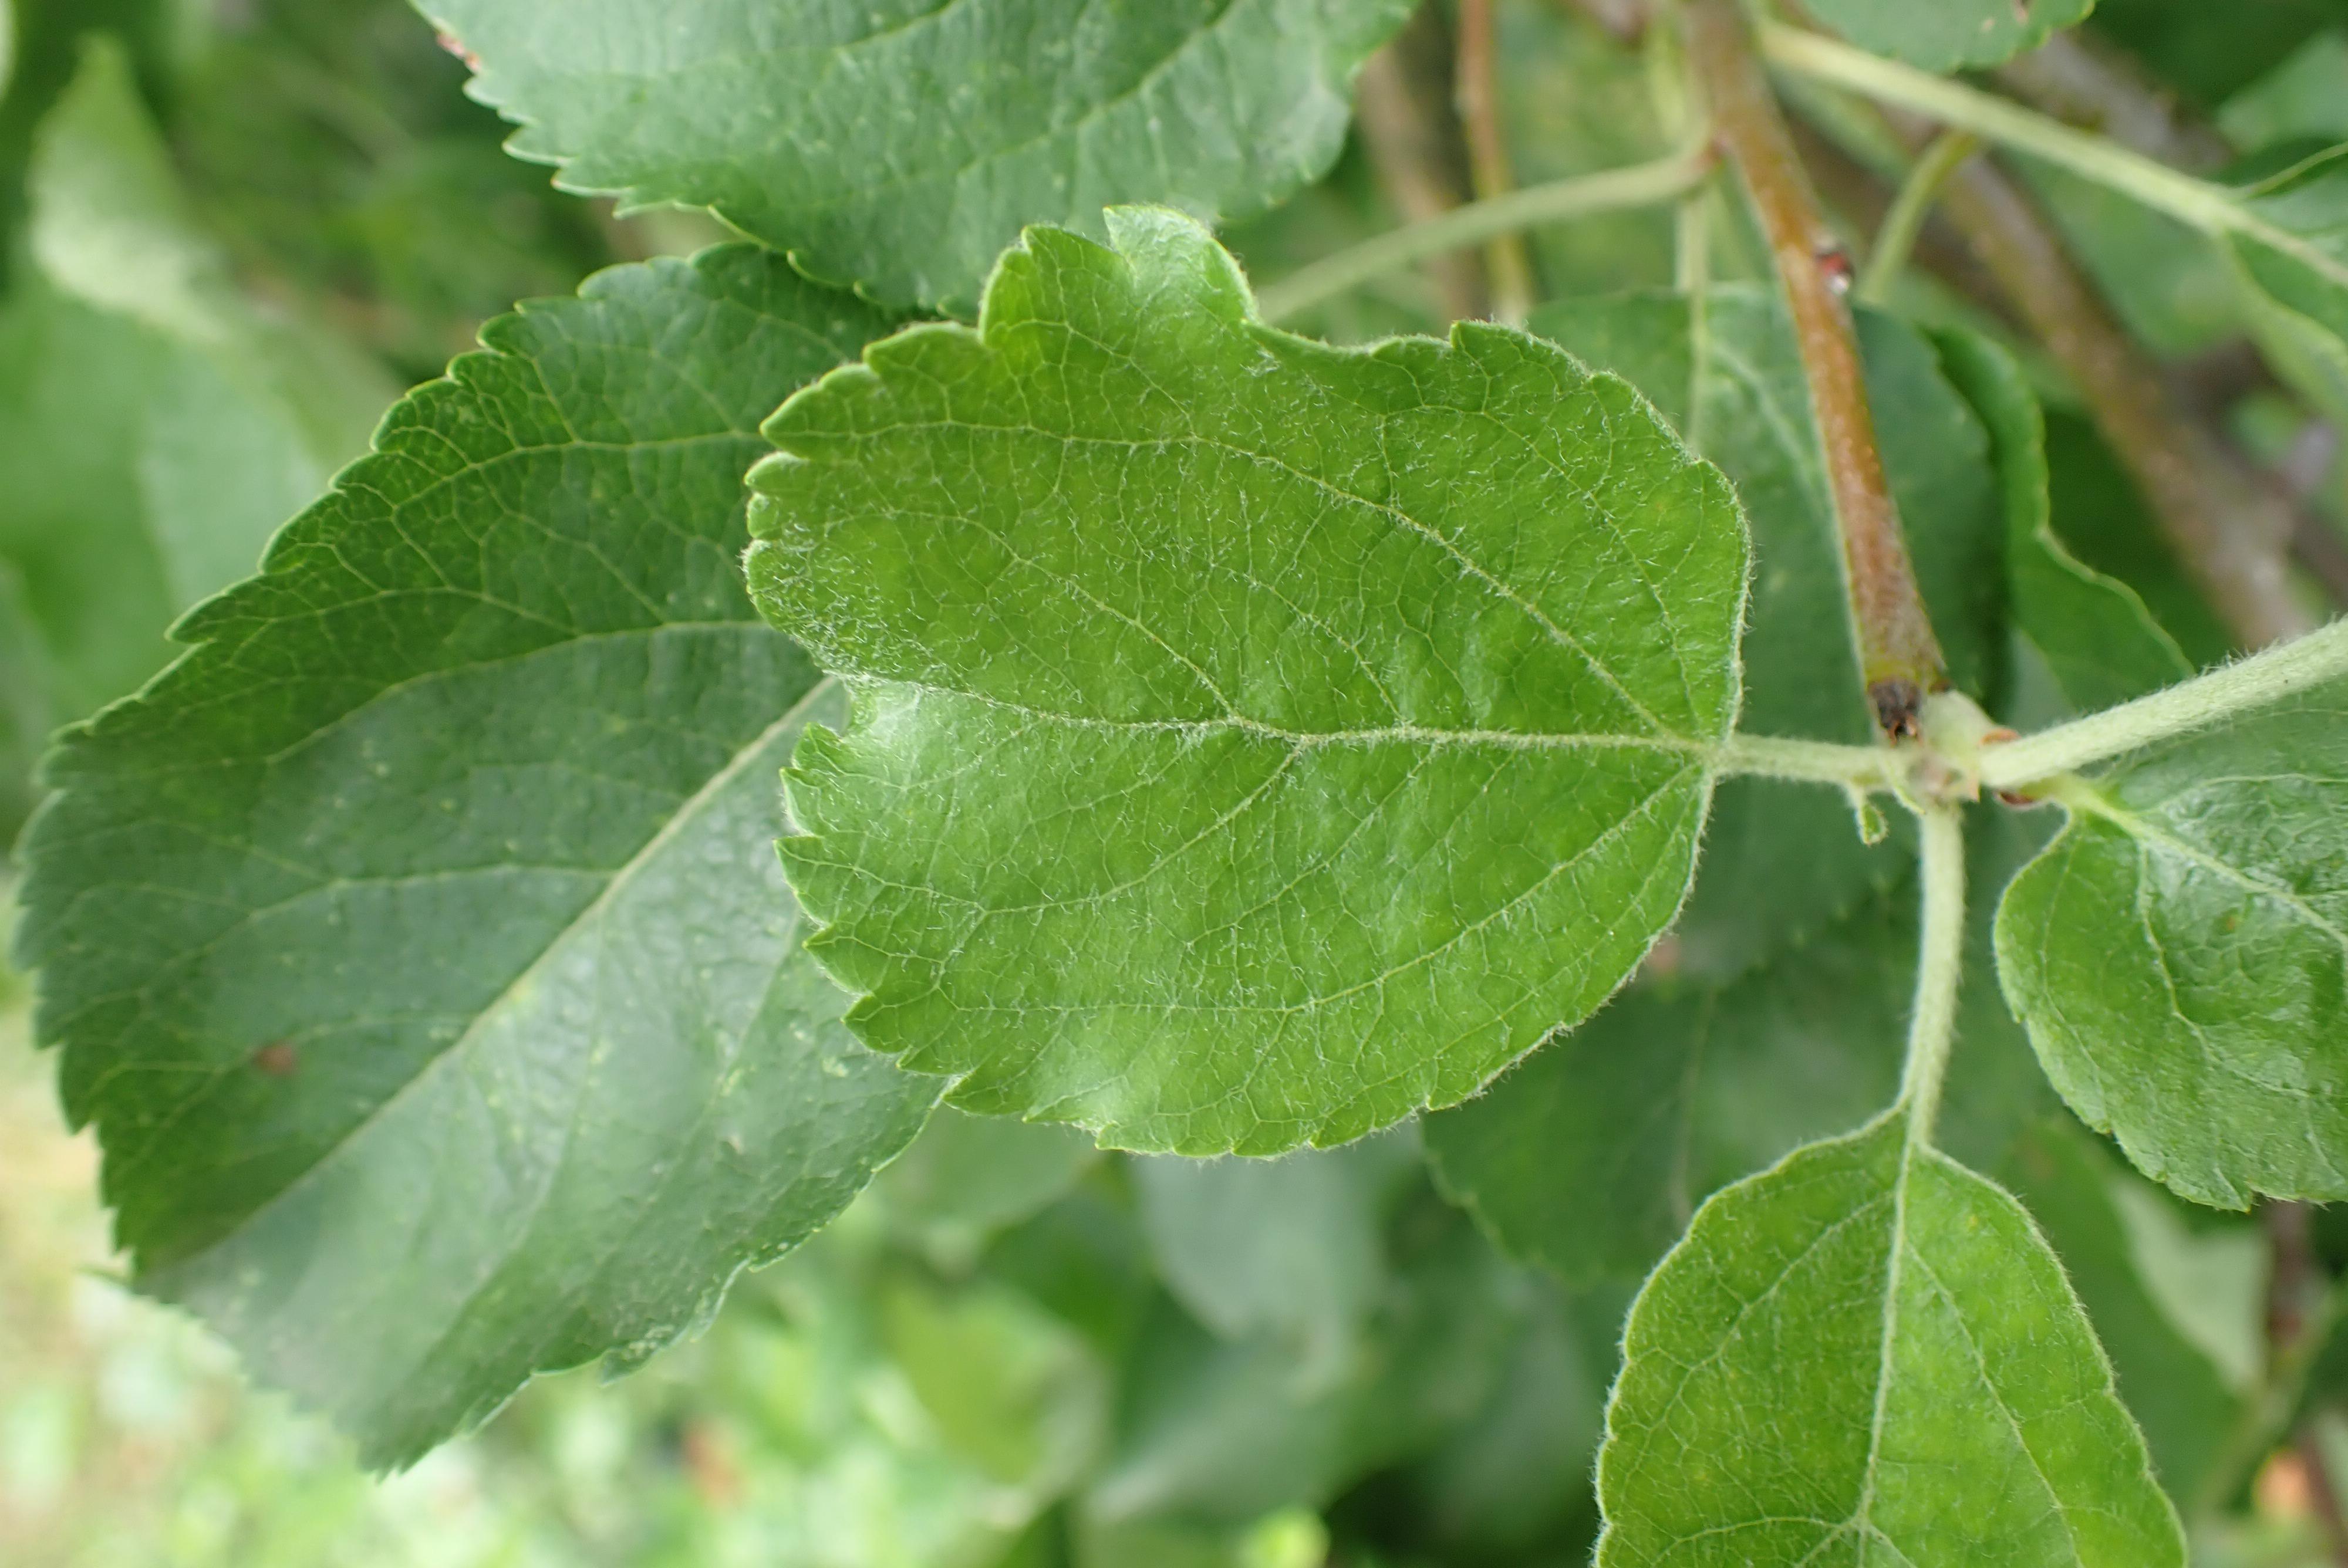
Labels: healthy